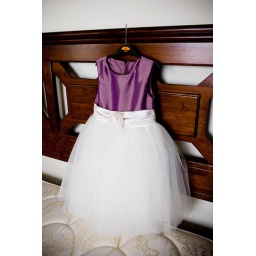
Flower girl dress made by our own seamstree to match the bride and other bridesmaid